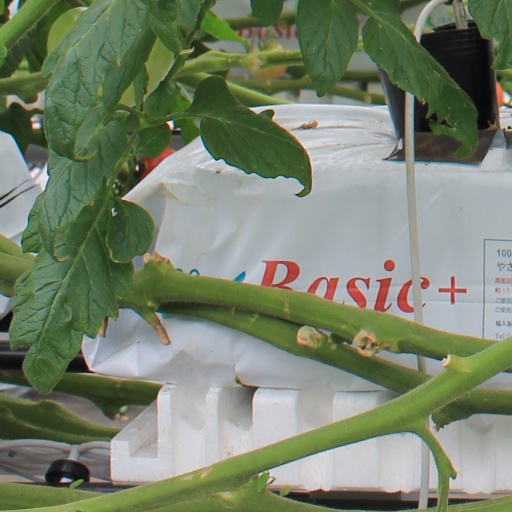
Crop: tomato